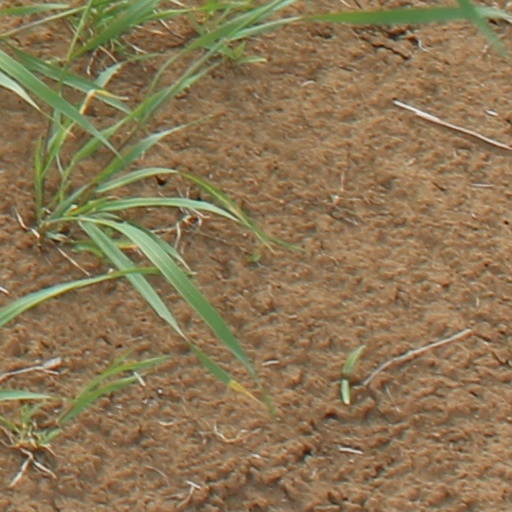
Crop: wheat